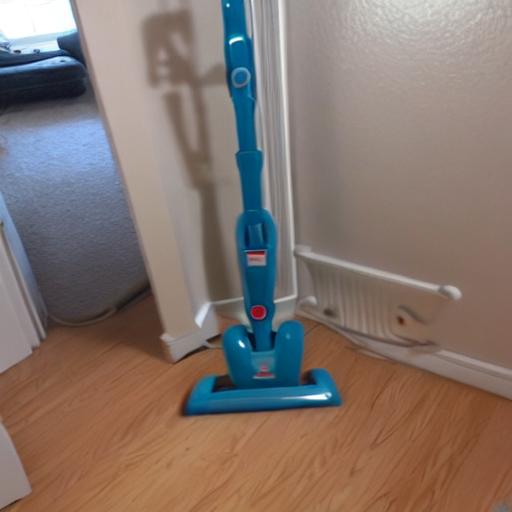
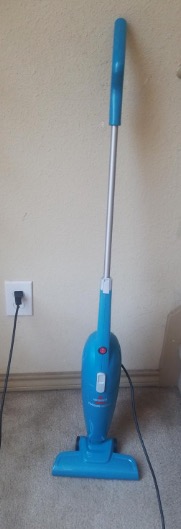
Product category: items_vacuum
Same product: no